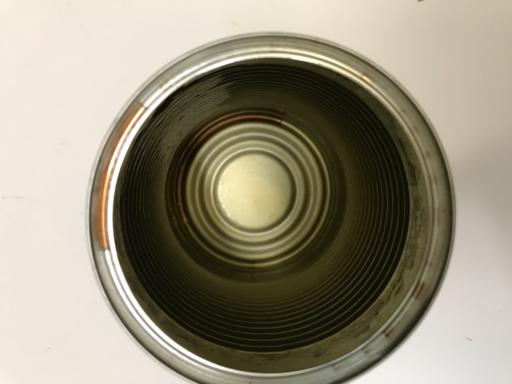
Label: metal